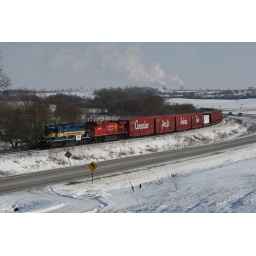
The famous Leaf River shot along highway 72 with the Byron nuke towers looming in the background.